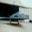
Label: airplane